Teleférico da Providência

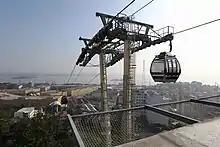
Gondolas operating between Américo Brum and Gamboa stations

Teleférico da Providência is a gondola lift service operating in the Central region of Rio de Janeiro, Brazil. The cable car runs between Central do Brasil and Gamboa, Rio de Janeiro, servicing the unofficial neighborhood of Providência.